Xinxiang railway station

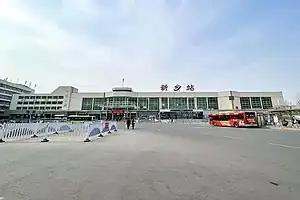

Xinxiang railway station is a railway station in Weibin District, Xinxiang, Henan, China. The station is on Beijing–Guangzhou railway, and serves as the eastern terminus of Xinxiang–Yueshan railway and the western terminus of Xinxiang–Yanzhou railway.